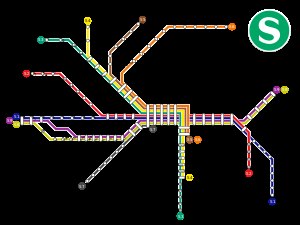
S-Bahn Rhein-Main
S-Bahns linjenet.
S-Bahn Rhein-Main, også kaldet S-Bahn Frankfurt, er et trafiksystem bestående af hurtige togforbindelser, som forbinder Frankfurt am Main' centrum med byens forstæder.